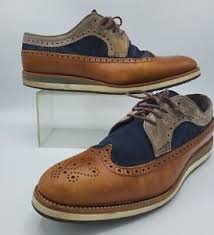
Label: Brogue